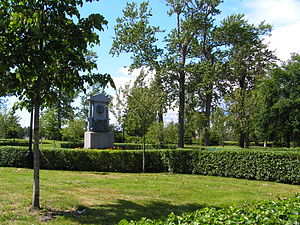
Döbelns park
Döbelns park med monumentet.
Döbelns park var den første park i Umeå og den har gennem lang tid været en kulturpark med musikoptræden og teater.